Connor Knapp

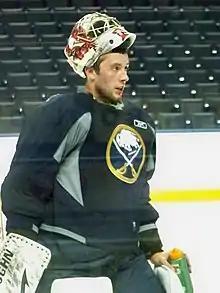
Knapp with the Buffalo Sabres

Knapp won the State Championship in 2005 with McQuaid Jesuit High School, which he attended for his freshman and sophomore year. He played four seasons with the Miami RedHawks men's ice hockey team of the Central Collegiate Hockey Association (CCHA).